Neuronal lineage marker

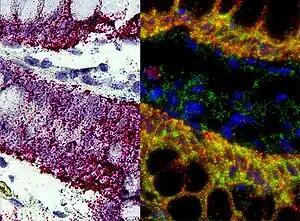
RNA in situ hybridization - KRT5 and housekeeping gene in human melanoma FFPE tissue section - visualized under brightfield and fluorescence microscope

This is one of the most powerful techniques to mark cells. This method consists of hybridizing a labeled complementary DNA or RNA strand to a specific DNA or RNA in the tissue. By doing this hybridization we will be able to reveal the location of a specific mRNA, giving us information about the physiological process of organization, regulation and function of the genes.